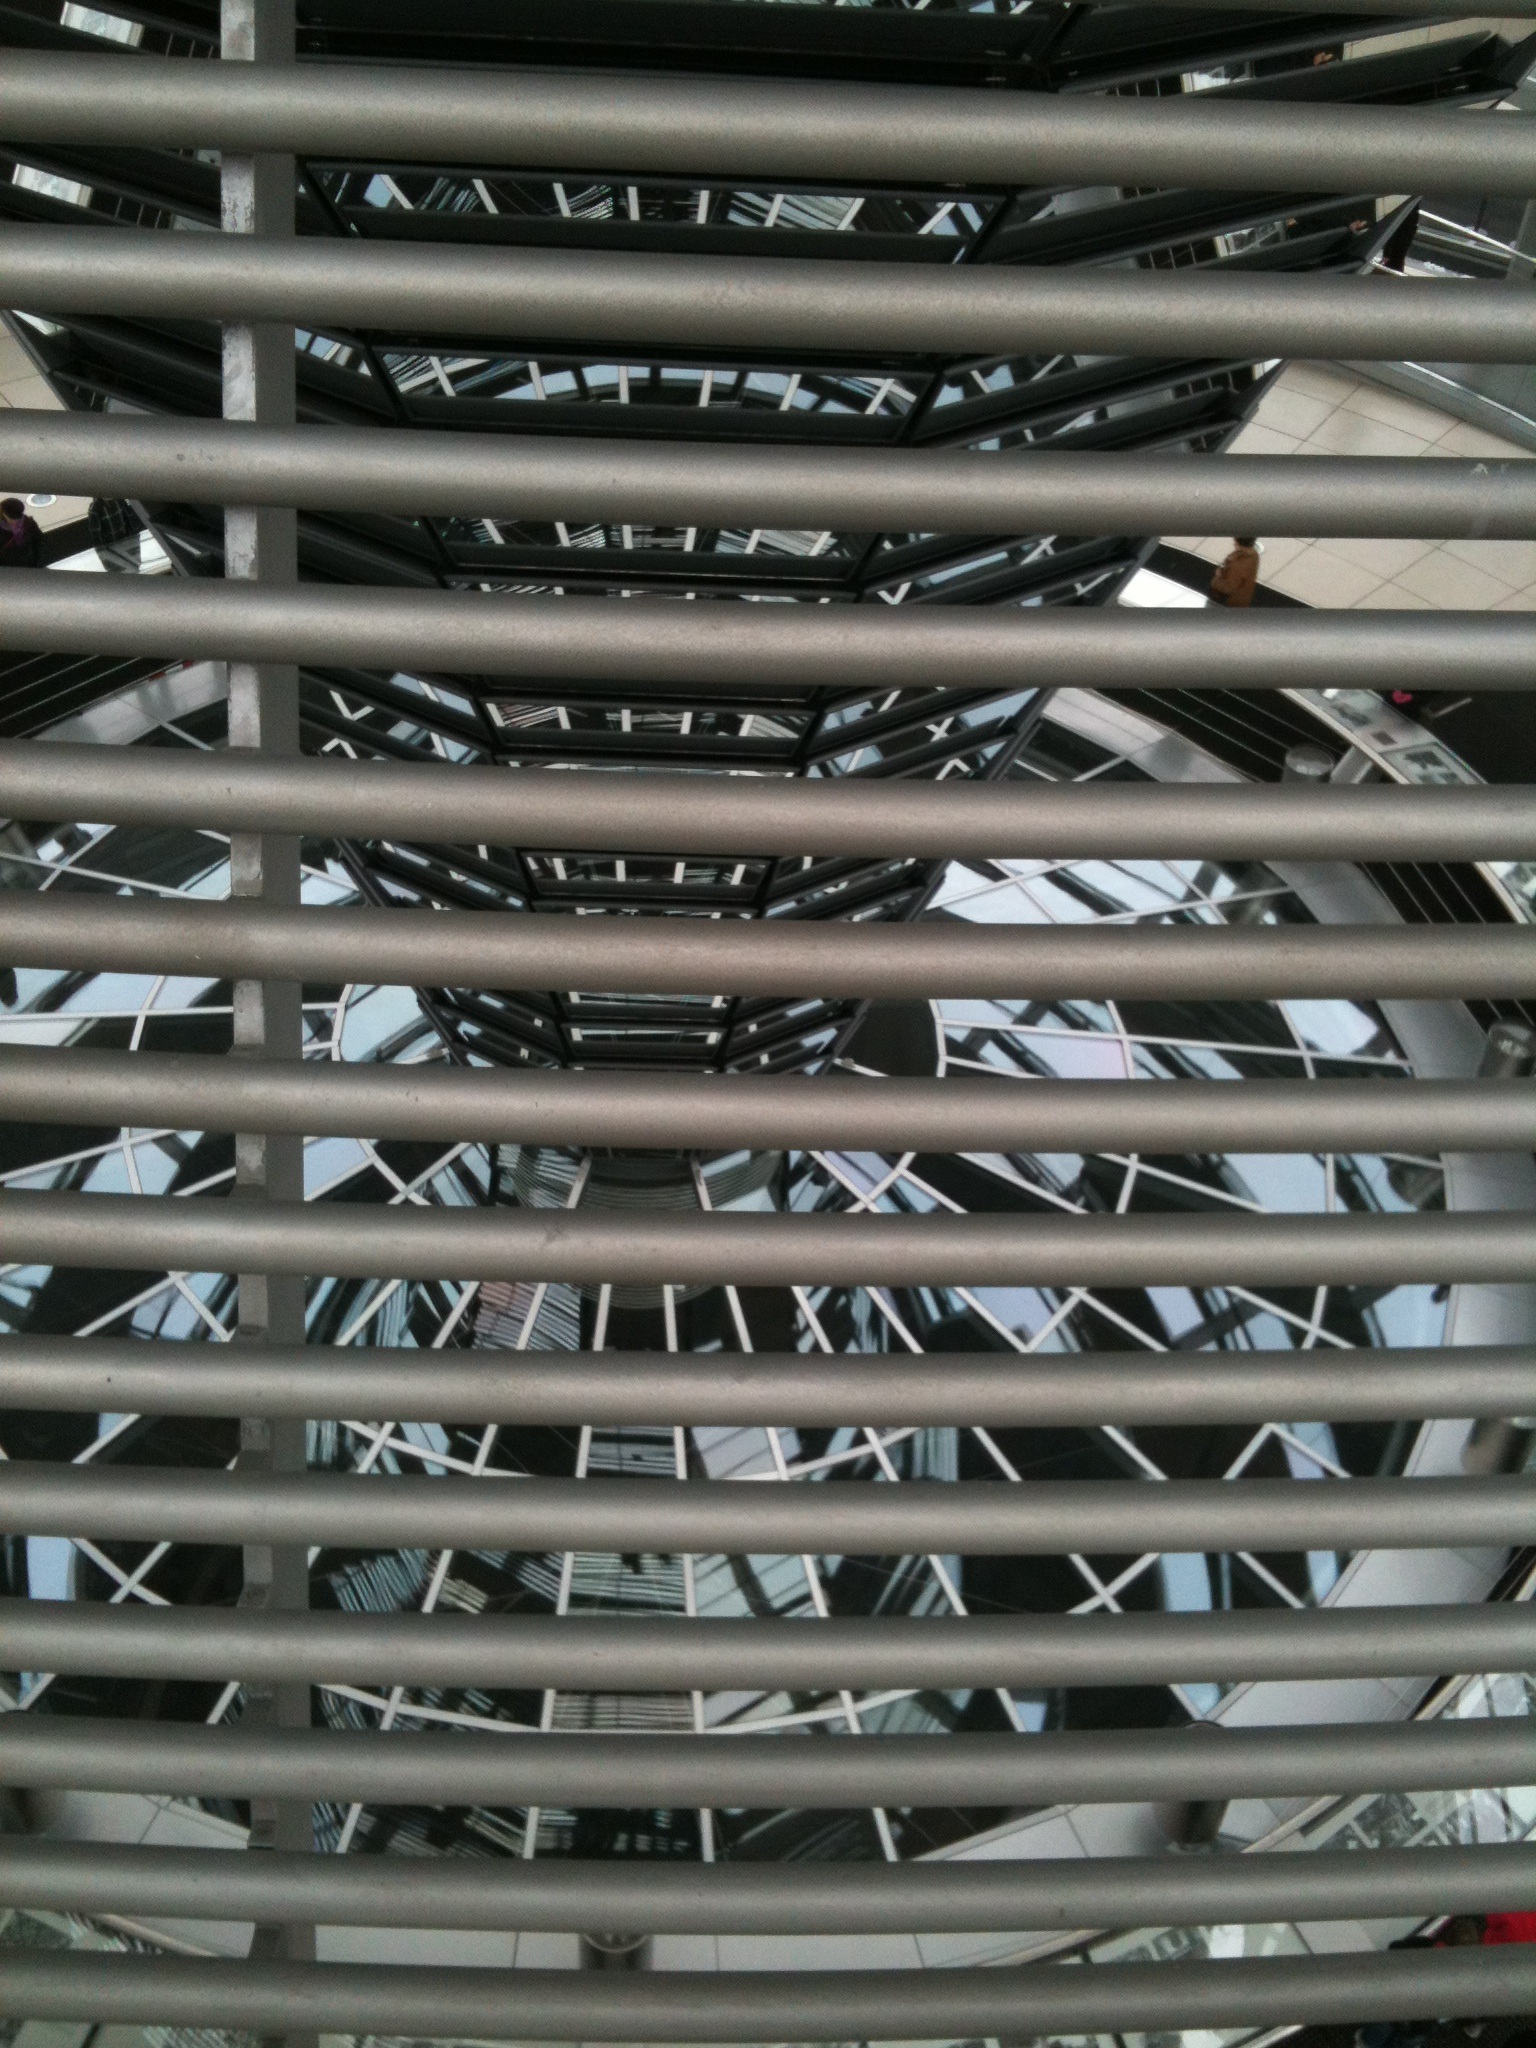
architecture, wheel, line, material, tire, grille, bumper, rim, berlin, tread, glass dome, reichstag building, automotive exterior, automotive tire